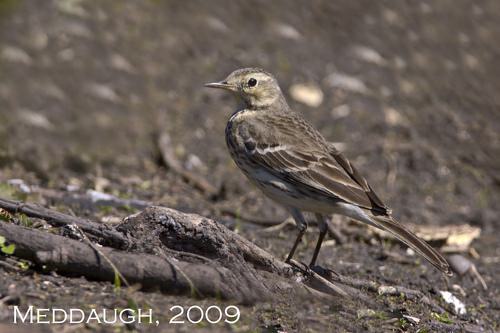
A photo of a american pipit